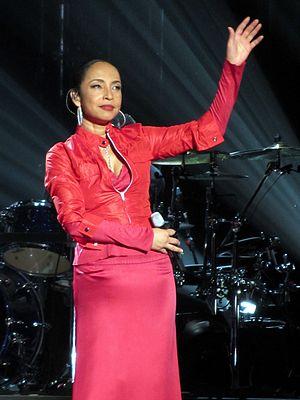
Sade Adu, de son véritable nom Helen Folasade Adu, est une chanteuse et auteur-compositrice-interprète de musique soul et jazz naturalisée britannique, née le 16 janvier 1959 à Ibadan au Nigeria. Elle fait partie du groupe Sade depuis 1983.